Governor of Niğde

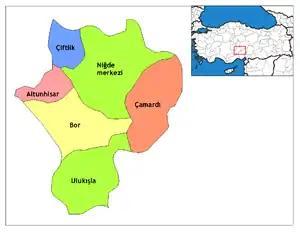
Map of the Province of Niğde, showing the provincial districts.

Governor of Niğde (Turkish: "Niğde Valiliği") is the Civil service official responsible for both national government and state affairs in the Province of Niğde. Similar to the Governors of the 80 other Provinces of Turkey, the Governor of Niğde is appointed by the Government of Turkey and is responsible for the implementation of government legislation within Niğde. The Governor is also the most senior commander of both the Niğde provincial police force and the Niğde Gendarmerie.